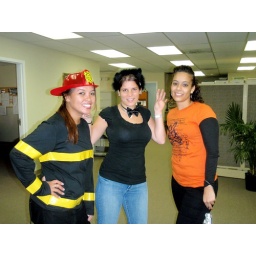
I was a firefighter this year. Jeanette is in the cat outfit and Linette has the orange top on.